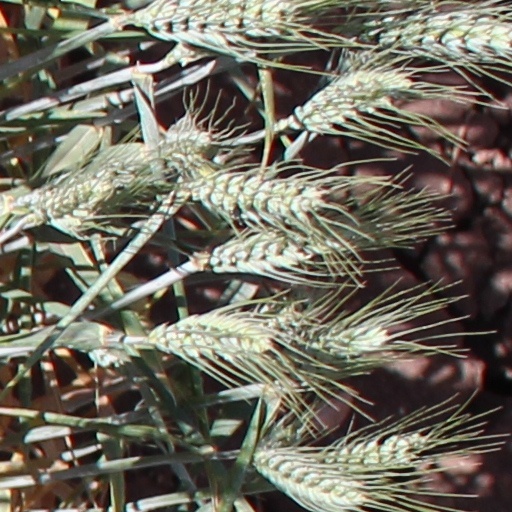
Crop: wheat